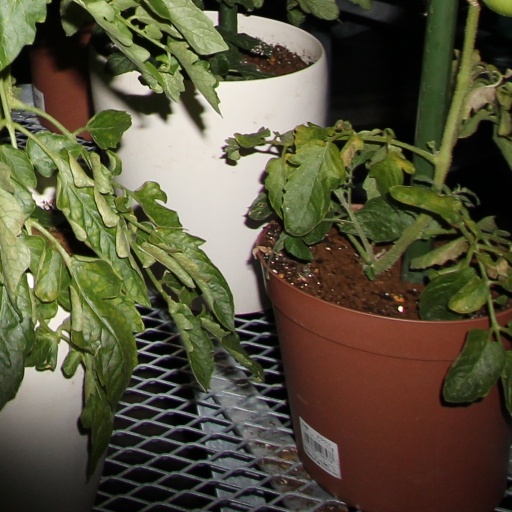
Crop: tomato